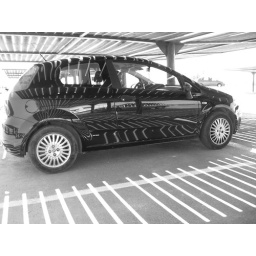
Saw this shiny black car under a shaded shed at the bird sanctuary. Saw refections from all angles.looked great.